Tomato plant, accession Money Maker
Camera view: bottom (45 deg); turntable rotation: 120 degrees
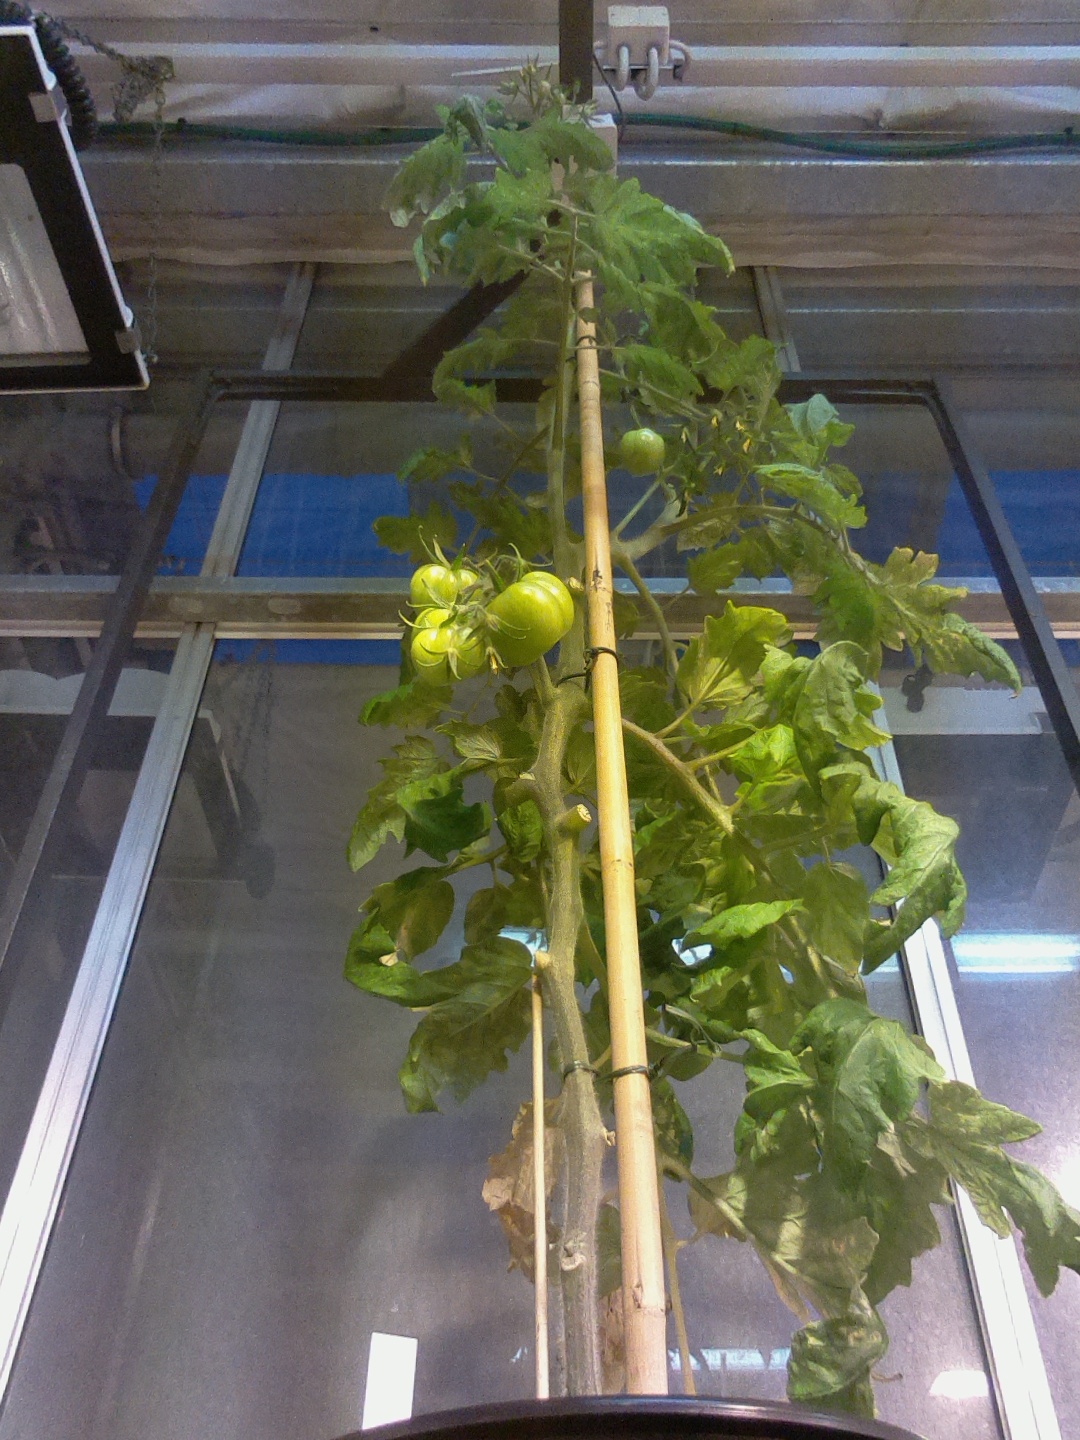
BBCH growth stage 78: 80% -90% of final fruit size